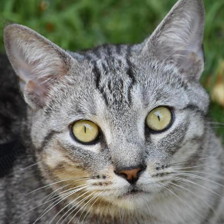
Label: animals